Let Me In (film)

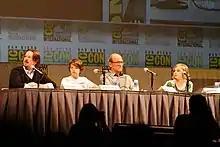
Matt Reeves, Kodi Smit-McPhee, Richard Jenkins, and Chloë Grace Moretz at Comic-Con discussing "Let Me In".

In July 2009, audition tapes were leaked to the Internet, showing Chloë Grace Moretz, Mary Mouser, and Ariel Winter auditioning for the role of the vampire, Abby. Smit-McPhee, in an interview with "The Herald Sun", hinted that he may have landed the role as Owen. The casting of Moretz and Smit-McPhee in the leading roles was confirmed on October 1, 2009, along with the addition of Richard Jenkins as Abby's adult companion.